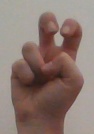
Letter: toot